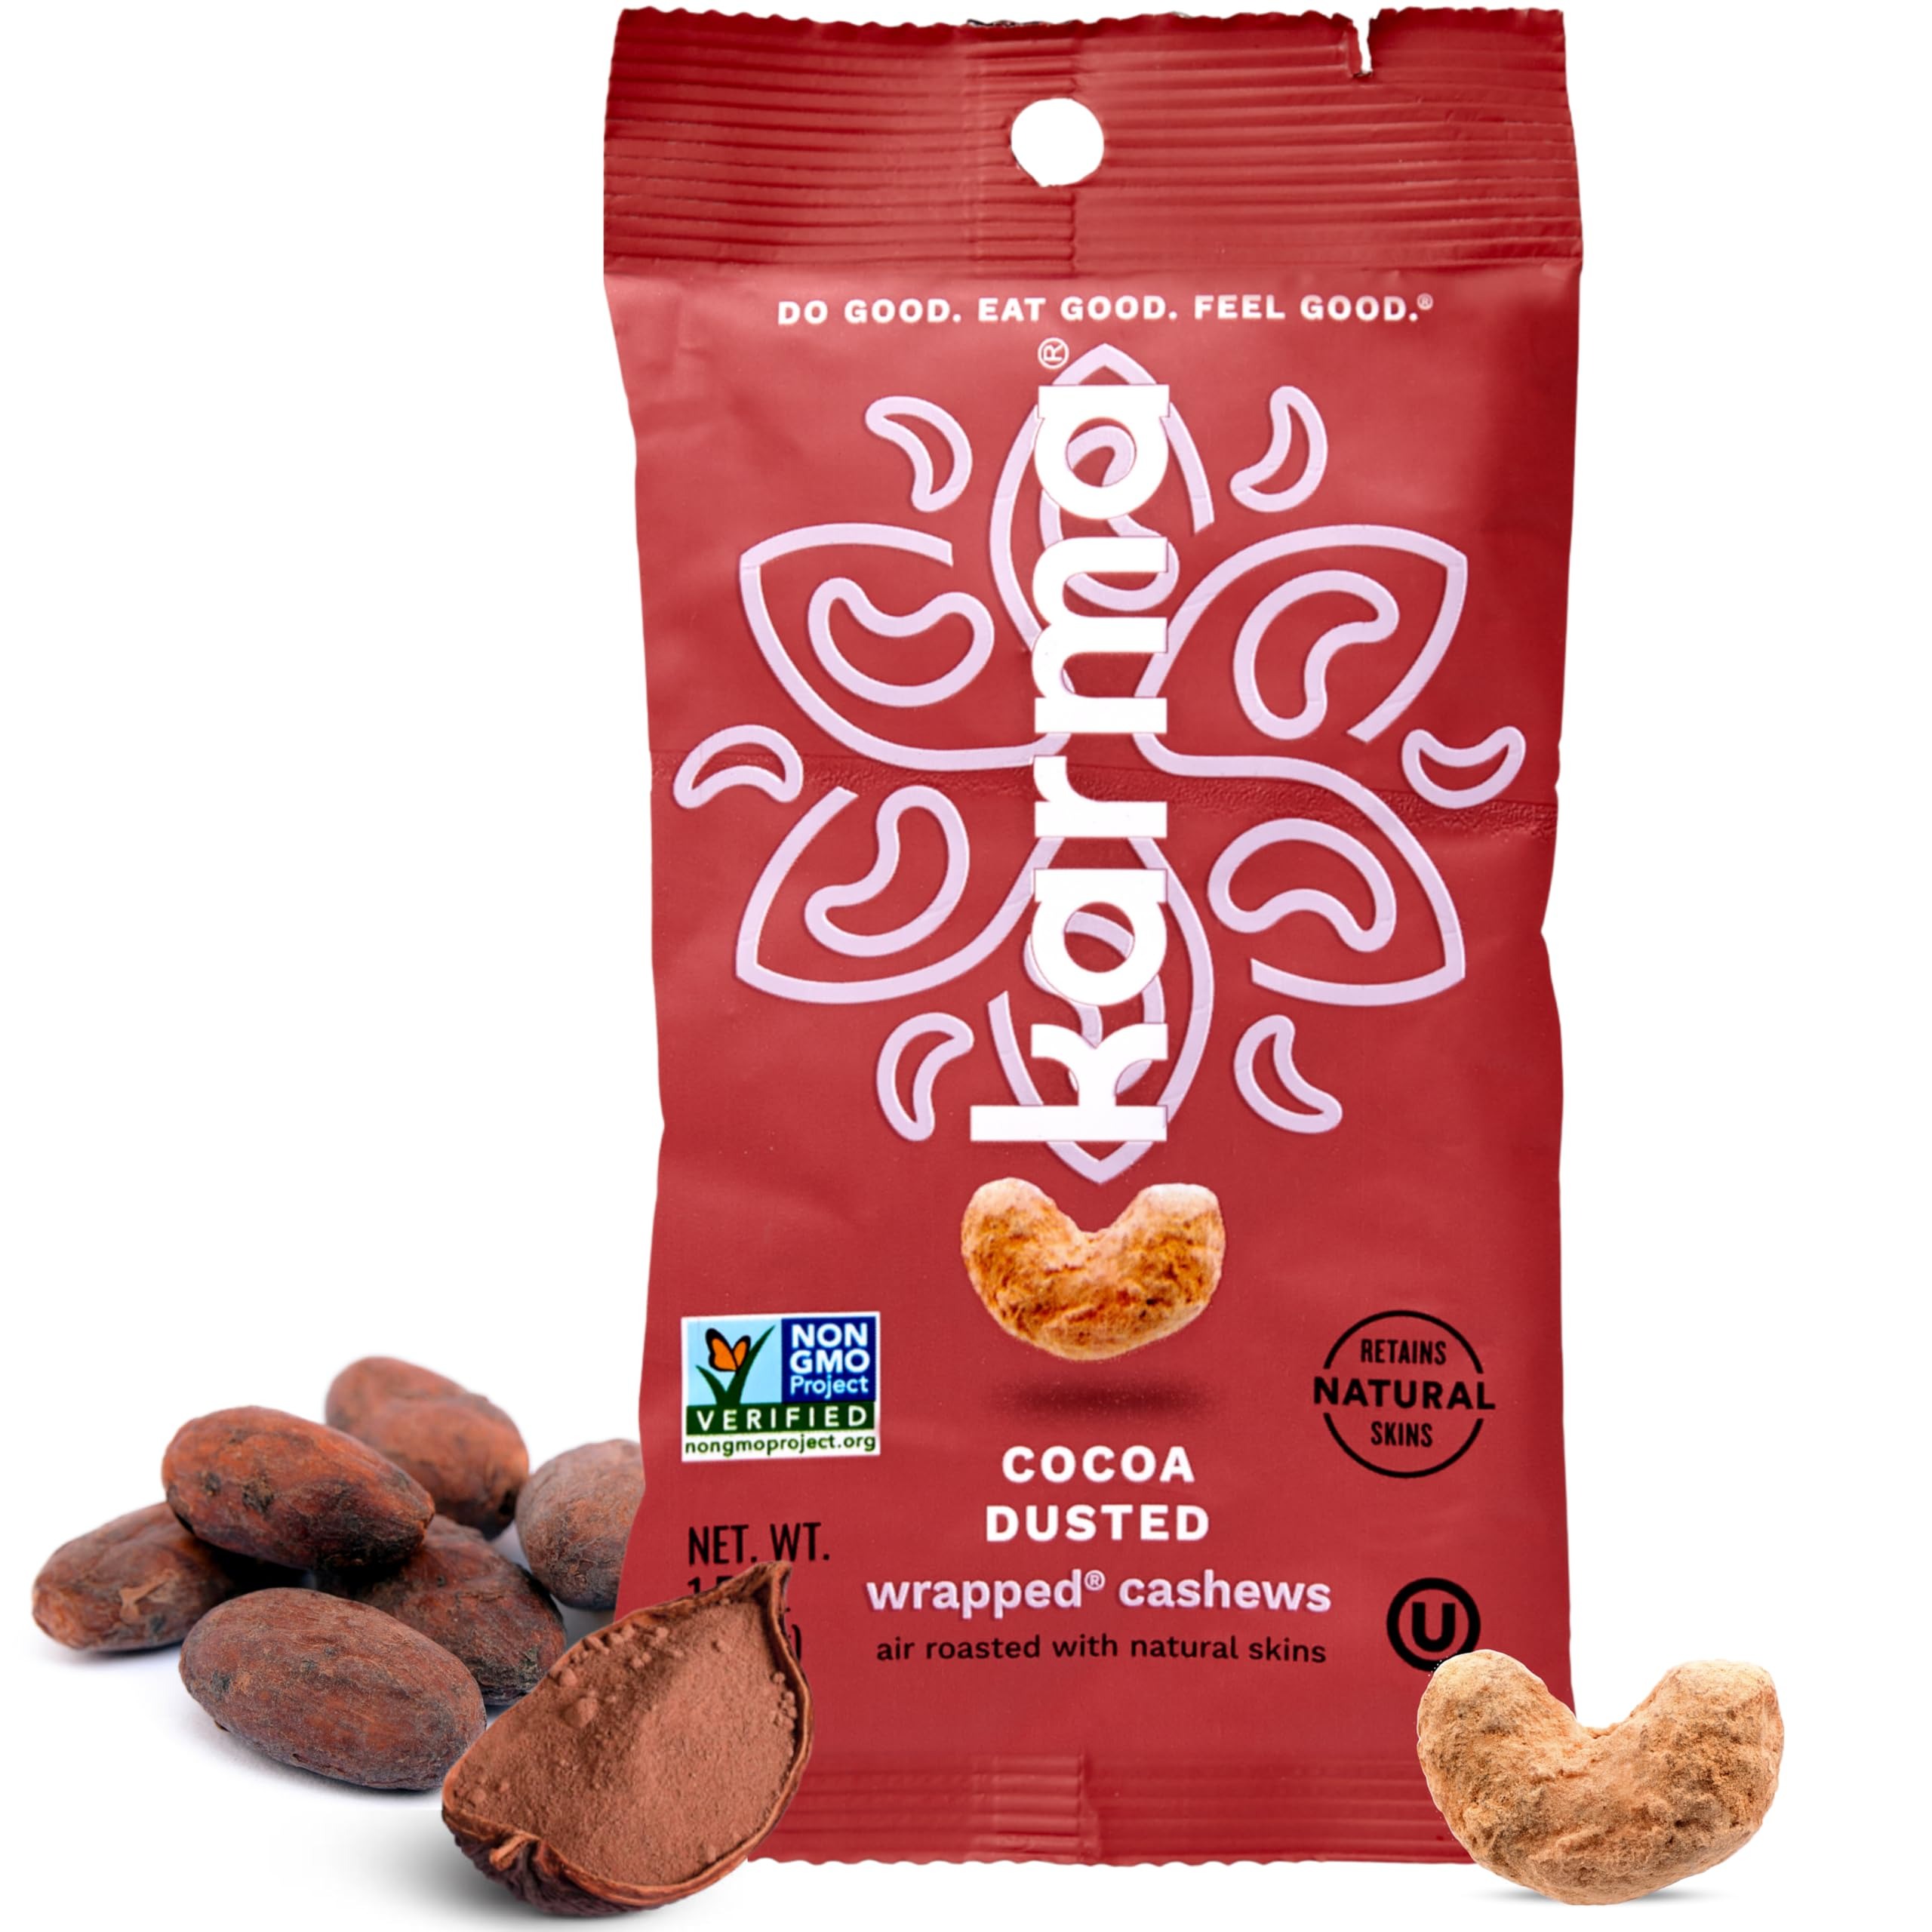
Item Name: Cocoa Dusted Cashews with Skin by Karma Nuts, Whole, Sweet, Roasted, Vegan, Gluten Free, Low Net Carb, Natural, Everyday Nut Snack, 1.5 Ounce (12 Snack Packs)
Bullet Point 1: COCOA DUSTED: Our Cocoa Dusted Wrapped Cashews give you that same chocolately tast but with much better health benefits. You can indulge without the guilt. Lightly sweetened with real cocoa.
Bullet Point 2: AIR ROASTED WITHOUT OIL: Skip the oil-fried cashews. Karma Nuts cashews are air roasted as a healthier, tastier alternative while still maintaining that delicious buttery taste.
Bullet Point 3: WRAPPED CASHEW: Our Wrapped Cashews deliver twice the fiber and antioxidative activity comparable to blueberries. Pluse we think it adds a little extra crunch & flavor to a delicious cashew.
Bullet Point 4: VEGAN, GLUTEN FREE SNACKS: A good source of 6 essential vitamins and minerals, 100% Vegan and made with kosher, all natural ingredients. Plus, they're minimally processed in a peanut free facility (only handles tree nuts; cashews and coconuts).
Bullet Point 5: CONVENIENT FOR ON THE GO SNACKING: Individually wrapped nuts snack packs are great for on-the-go healthy snacking or office snacks.
Bullet Point 6: We process all of our products in a dedicated facility that does not handle any other major allergens other than tree nuts (cashews and coconuts).
Value: 1.5
Unit: Ounce

Price: 46.01